Marike Steinacker

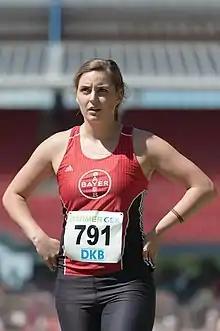
Steinacker in 2015

Marike Steinacker (born 3 April 1992) is a German athlete. She competed in the women's discus throw event at the 2020 and 2024 Olympic Games, placing fourth overall in Paris in 2024.